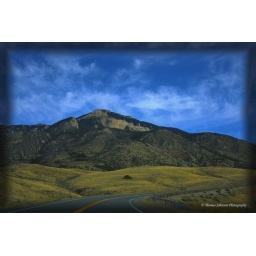
Beautiful scenic mountain in Wyoming with a curvy road below and a beautiful sky above.